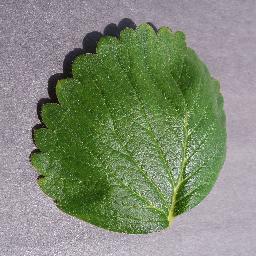
Label: Strawberry___healthy